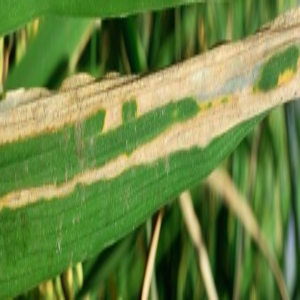
Disease: Bacterialblight